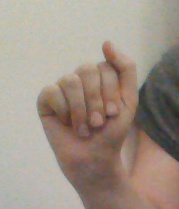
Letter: saad